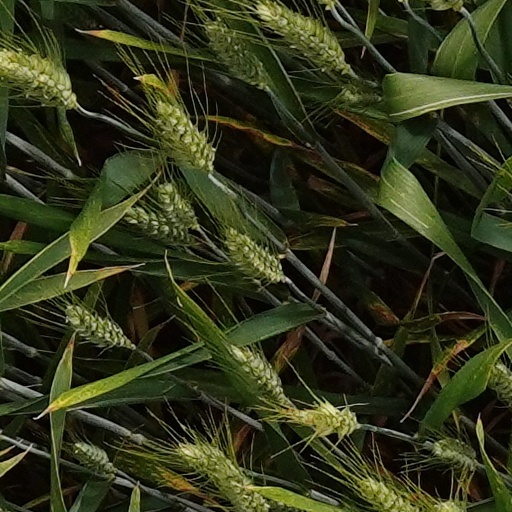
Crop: wheat